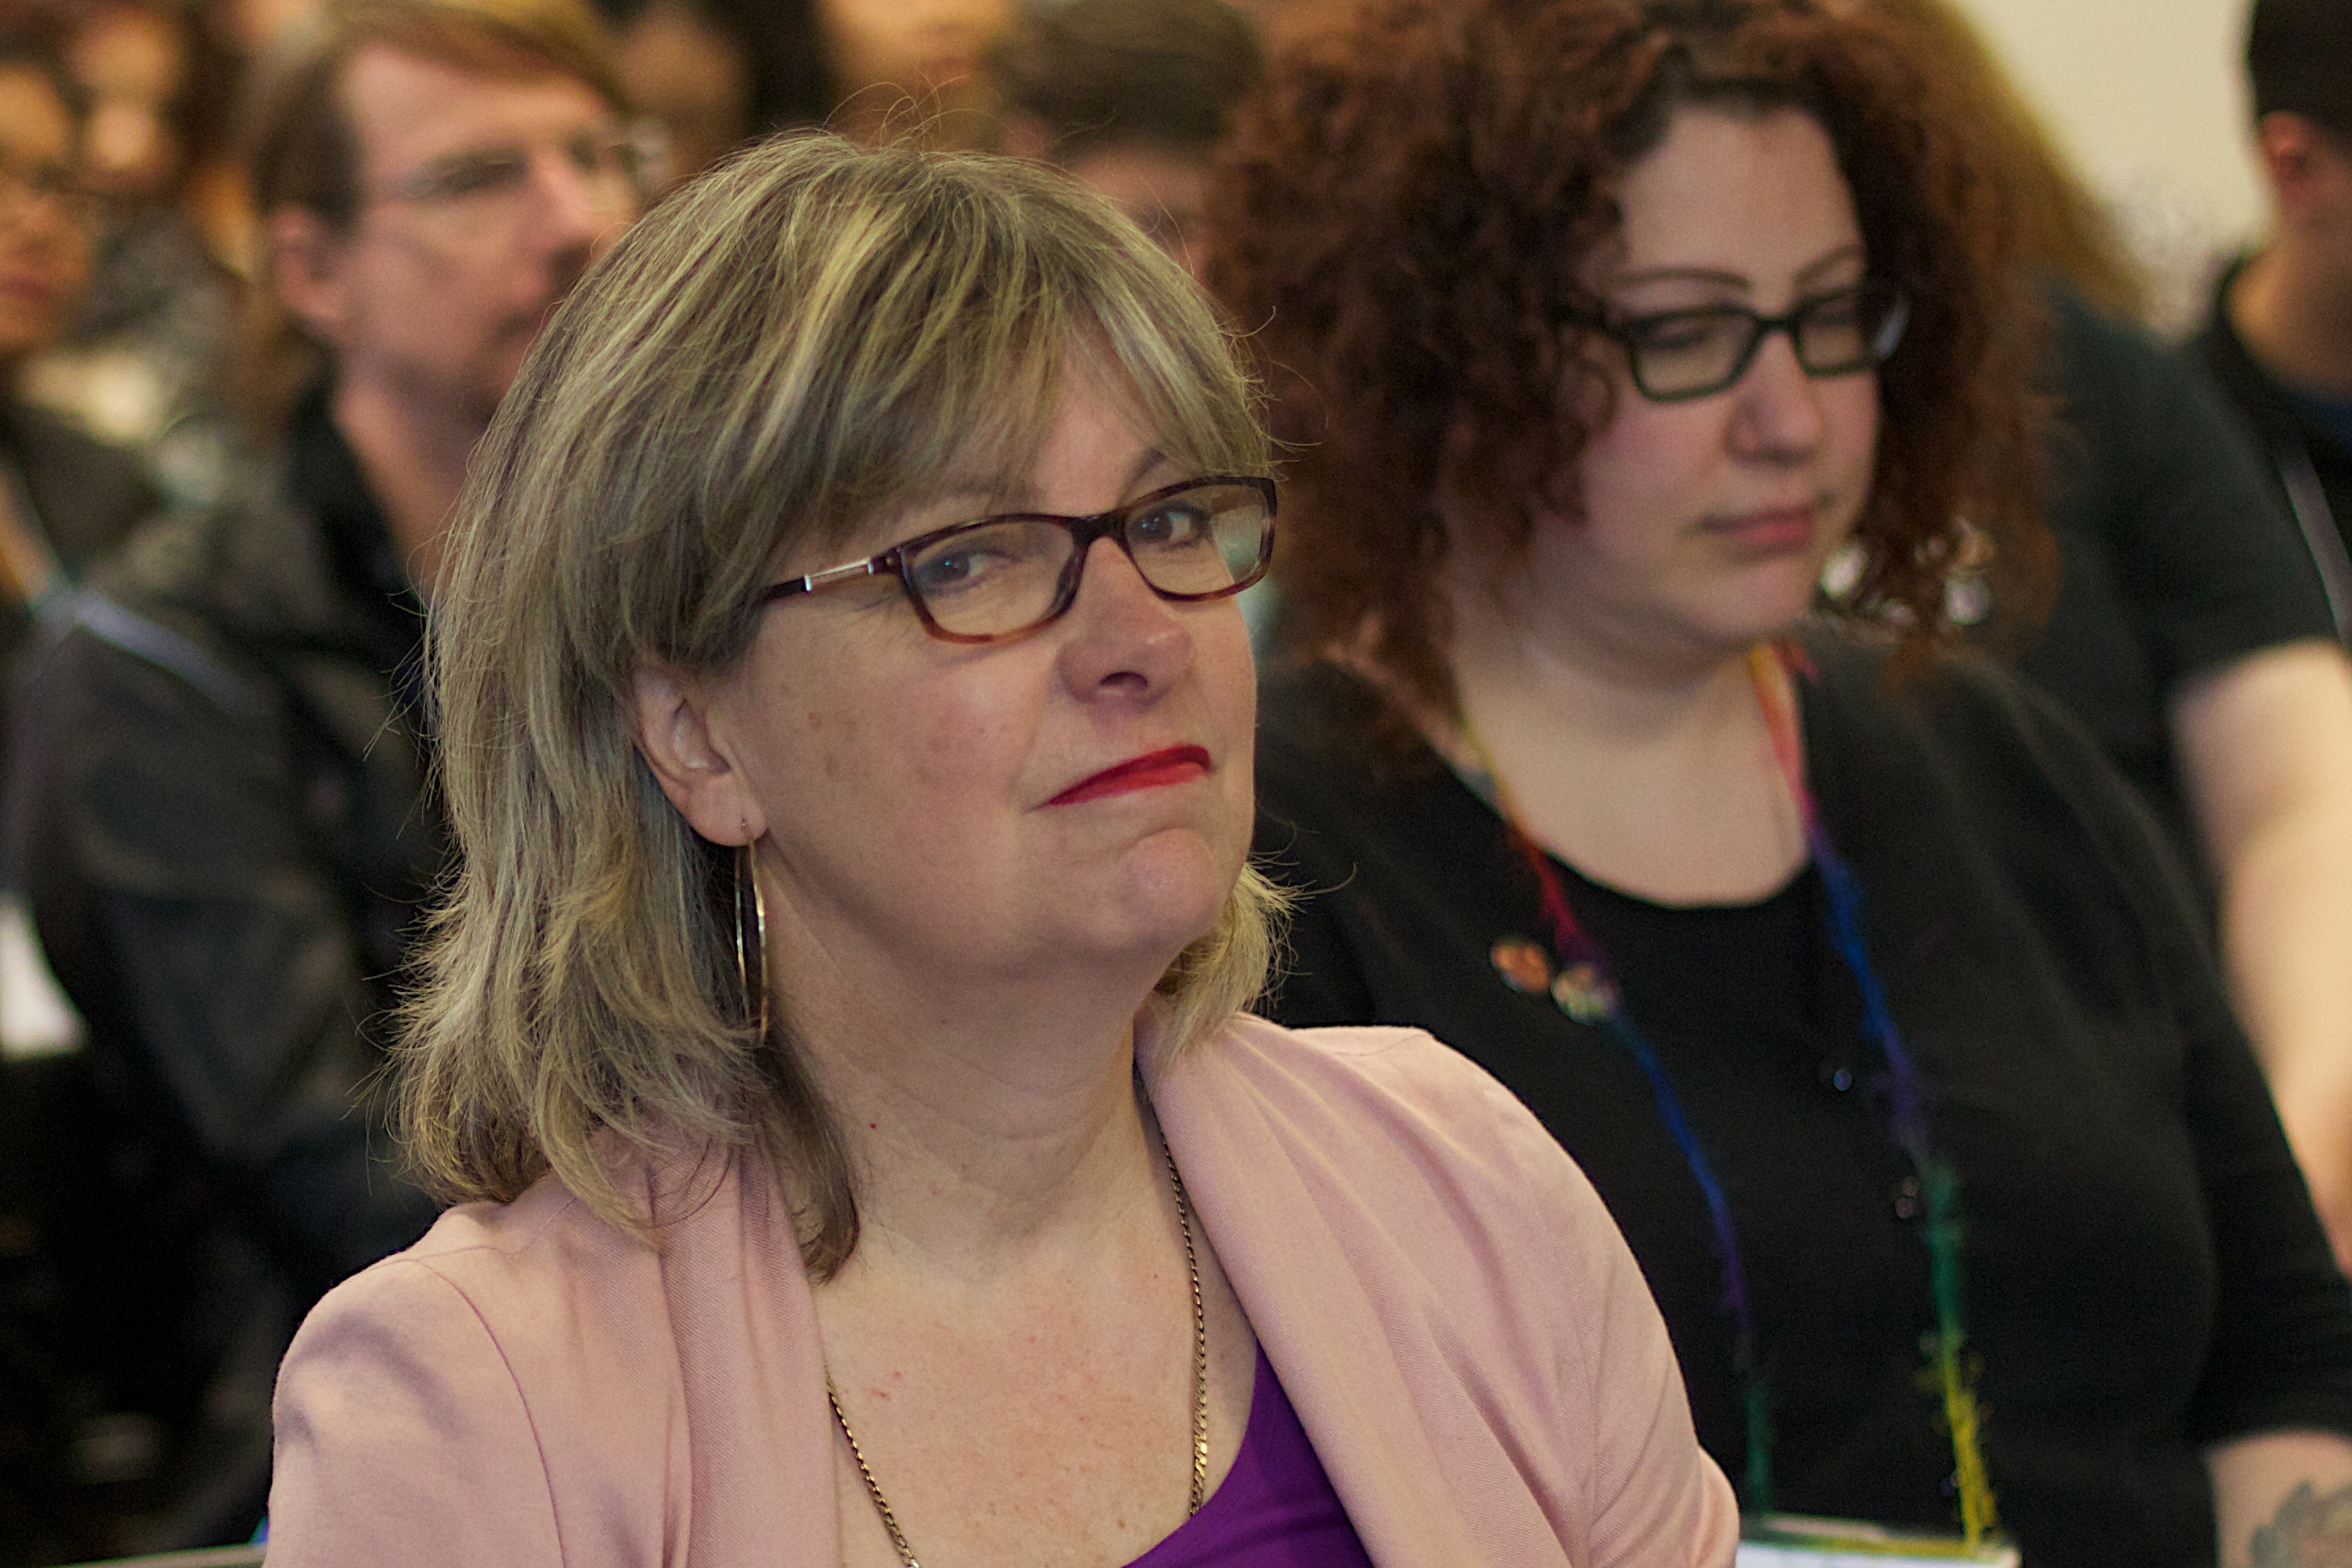
person, people, crowd, audience, youth, fashion, glasses, nv12